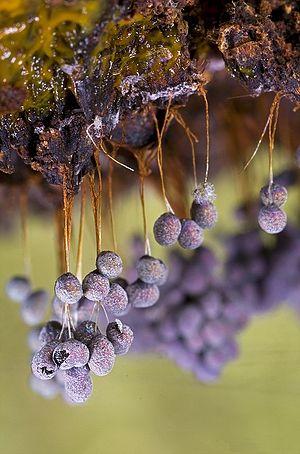
Les myxomycètes sont des Eucaryotes unicellulaires qui se caractérisent par la formation d'un plasmode. Ils étaient initialement réunis aux champignons, car leurs cycles de vie comportent une étape de sporulation végétative macroscopique. Ce regroupement s'est avéré polyphylétique, car formé de plusieurs lignées indépendantes de protistes, aucune d'elle n'étant liée aux « champignons vrais » du règne des Fungi.